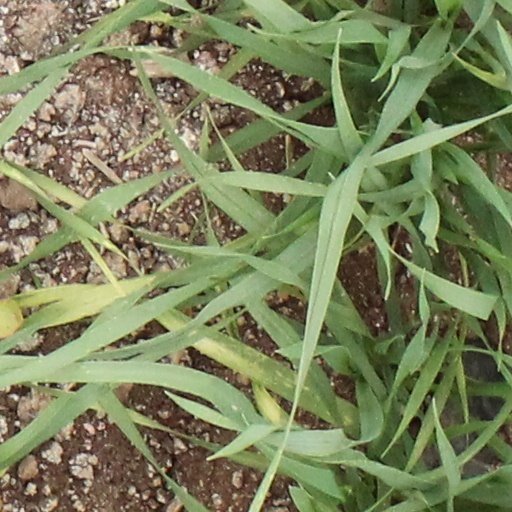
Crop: wheat